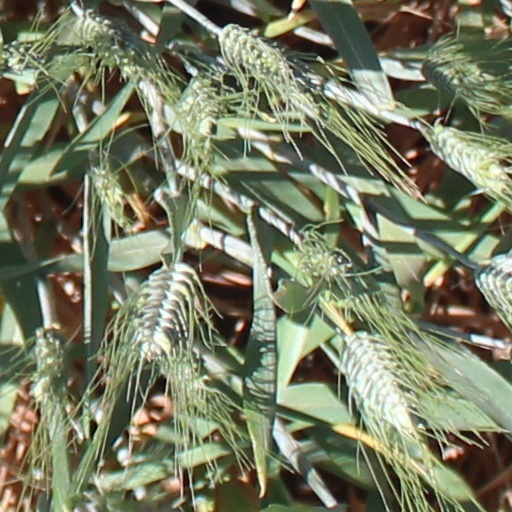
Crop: wheat